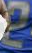
Number: 2